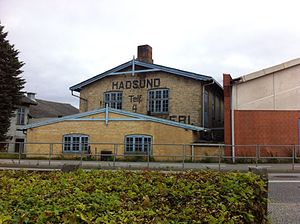
Det Gamle Maskinsnedkeri / Galleri
Det gamle Maskinsnedkeri i Hadsund
Det Gamle Maskinsnedkeri var en gammel industribygning i Hadsund. Maskinsnedkeriet blev opført i 1920 sammen med nabobygningen Hadsund Antikvariat. Bygningen var bygget i gule teglsten og var et af de første tegn på industri i Hadsund. Det var en af de første virksomheder i byen, der havde el-drevne maskiner. I 2007 flyttede virksomheden Hadsund Maskinsnedkeri til en ny og mere moderne bygning i det østlige Hadsund. Det Gamle Maskinsnedkeri stod tom fra 2007 og frem til nedrivningen den 27. maj 2015.